Mark Ingram II

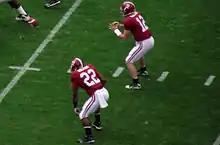
Ingram (#22) next to quarterback Greg McElroy (#12)

Ingram was ruled out for the season opener after undergoing minor knee surgery the week prior to the opening game against San Jose State. Sophomore running back Trent Richardson filled in for Ingram for the first two games, after it was announced that the junior was not likely to play against Penn State on September 11. He eventually made his season debut in a road game against Duke, rushing for 151 yards on nine carries, including two touchdowns in the first quarter, as Alabama routed the Blue Devils 62–13.